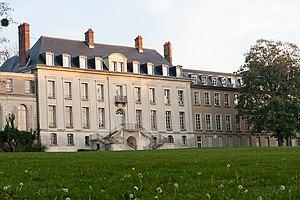
Morsang-sur-Orge (Essonne, Île-de-France, France) - Château de Morsang.
Cet article recense les châteaux de l'Essonne, en France.
Le château de Morsang est un édifice situé sur le territoire de la commune de Morsang-sur-Orge dans le département français de l'Essonne.
Morsang-sur-Orge est une commune française située dans le département de l’Essonne en région Île-de-France.
Cet article recense les monuments historiques de l'Essonne, en France.